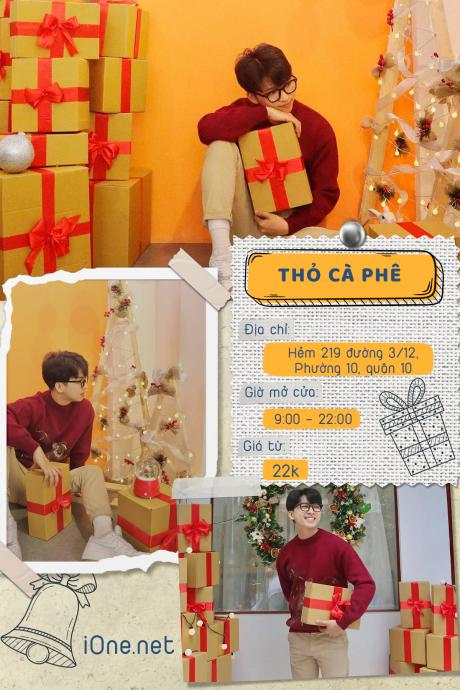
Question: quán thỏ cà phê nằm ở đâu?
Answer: hẻm 219 đường 3/12, phường 10, quận 10